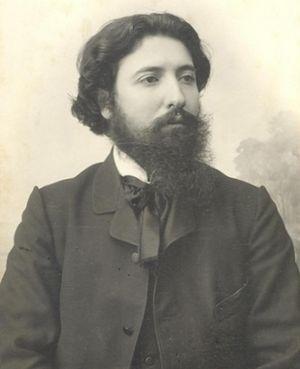
Mikhaïl Guerdjikov, né le 26 janvier 1877 à Plovdiv et mort le 18 mars 1947 à Sofia, est un révolutionnaire et anarchiste bulgare.
La République de Strandja est une entité politique bulgare éphémère proclamée en 1903 par les rebelles de l'Organisation révolutionnaire intérieure macédonienne pendant l'insurrection d'Ilinden, dans la Strandja.